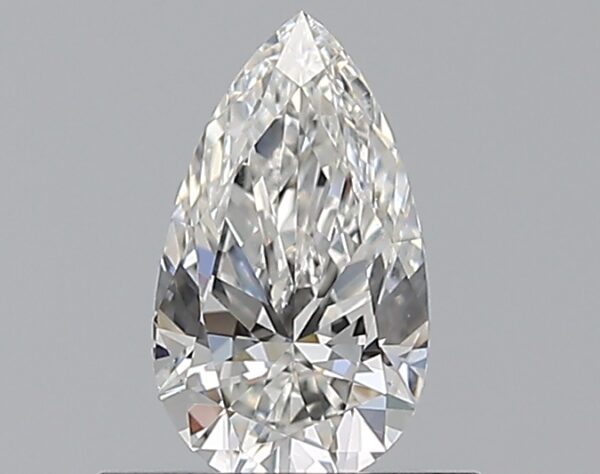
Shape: pear
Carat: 0.5
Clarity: VVS2
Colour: F
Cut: EX
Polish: EX
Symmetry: VG
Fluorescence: N
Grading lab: GIA
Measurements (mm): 7.35 x 4.24 x 2.67